John Clay (running back)

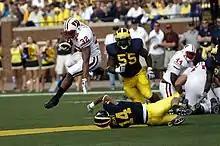
Clay carries the ball against Michigan in 2008

As a redshirt freshman in 2008, Clay saw his first action on the field against the University of Akron, where he posted 71 yards and his first collegiate touchdown on just 12 carries. He finished the season second on the team and seventh in the Big Ten Conference in rushing with 884 yards on 155 carries and nine touchdowns.